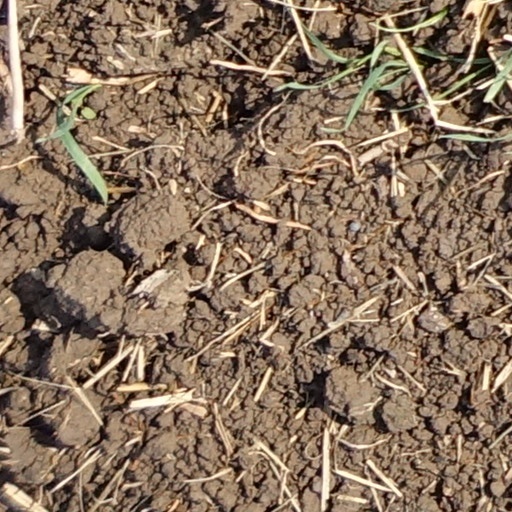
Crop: wheat